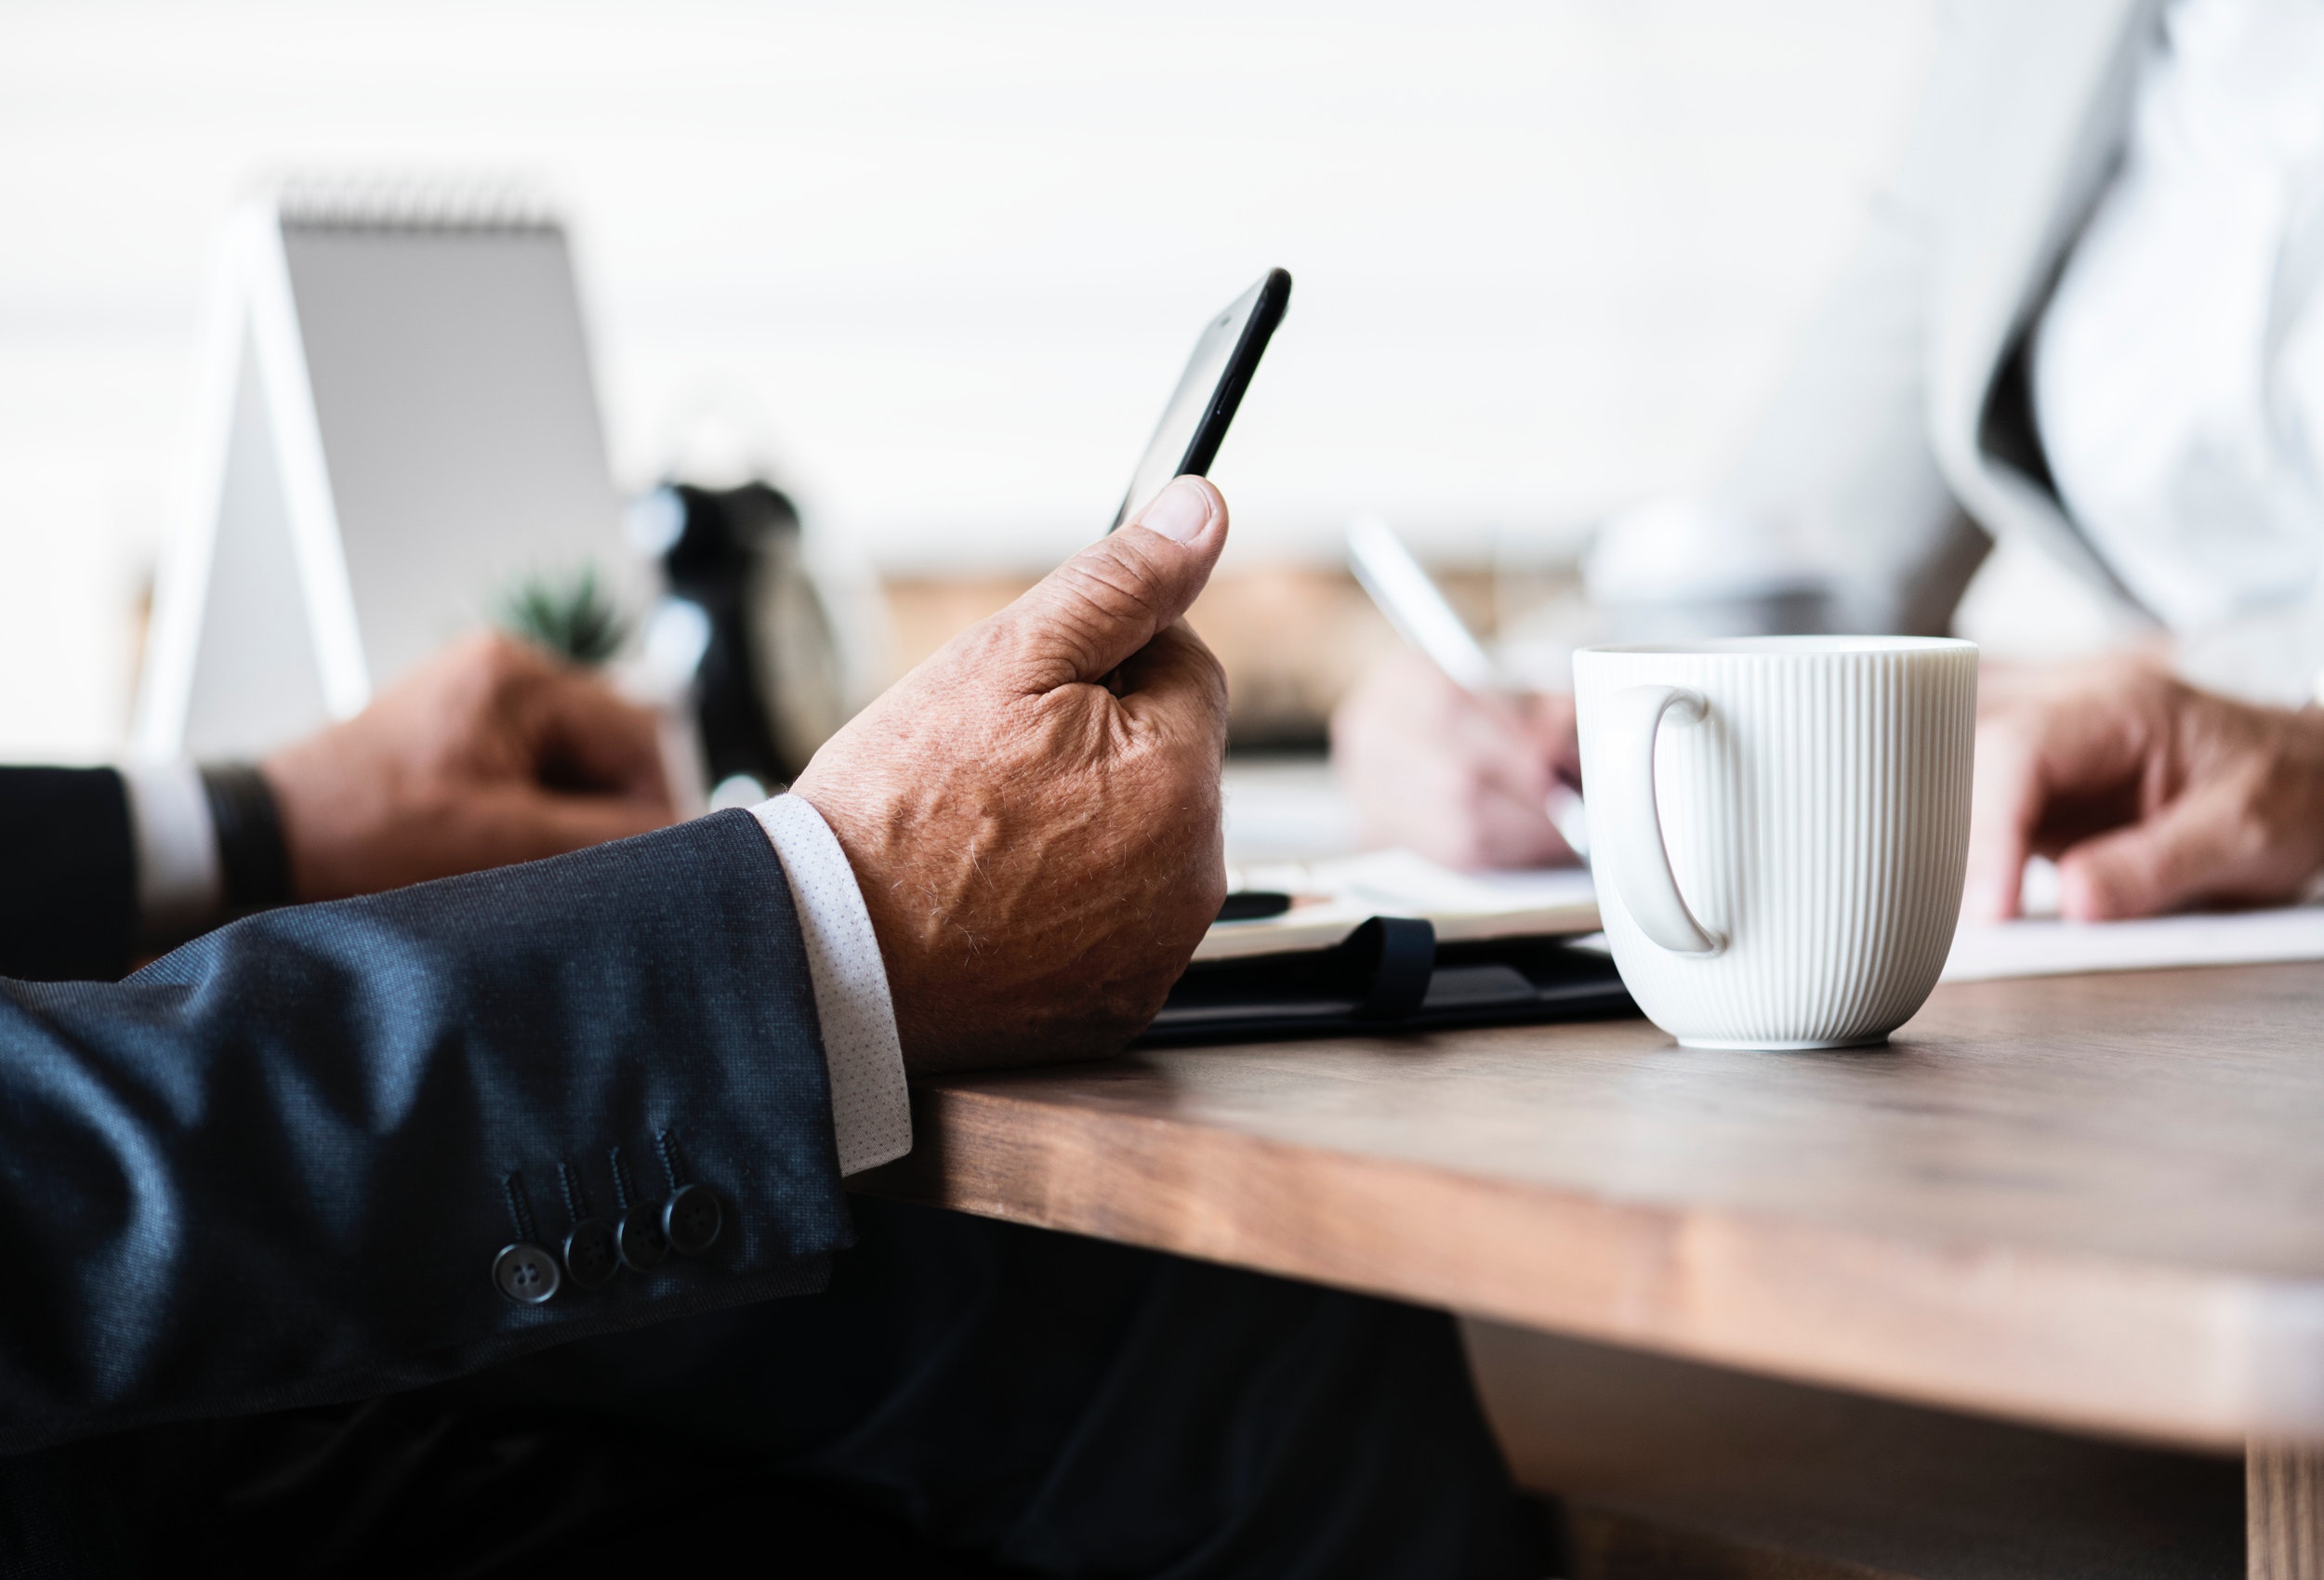
job, businessperson, hand, white collar worker, technology, business, electronic device, writing instrument accessory, employment, office, sitting, stock photography, writing, gadget, desk, gesture